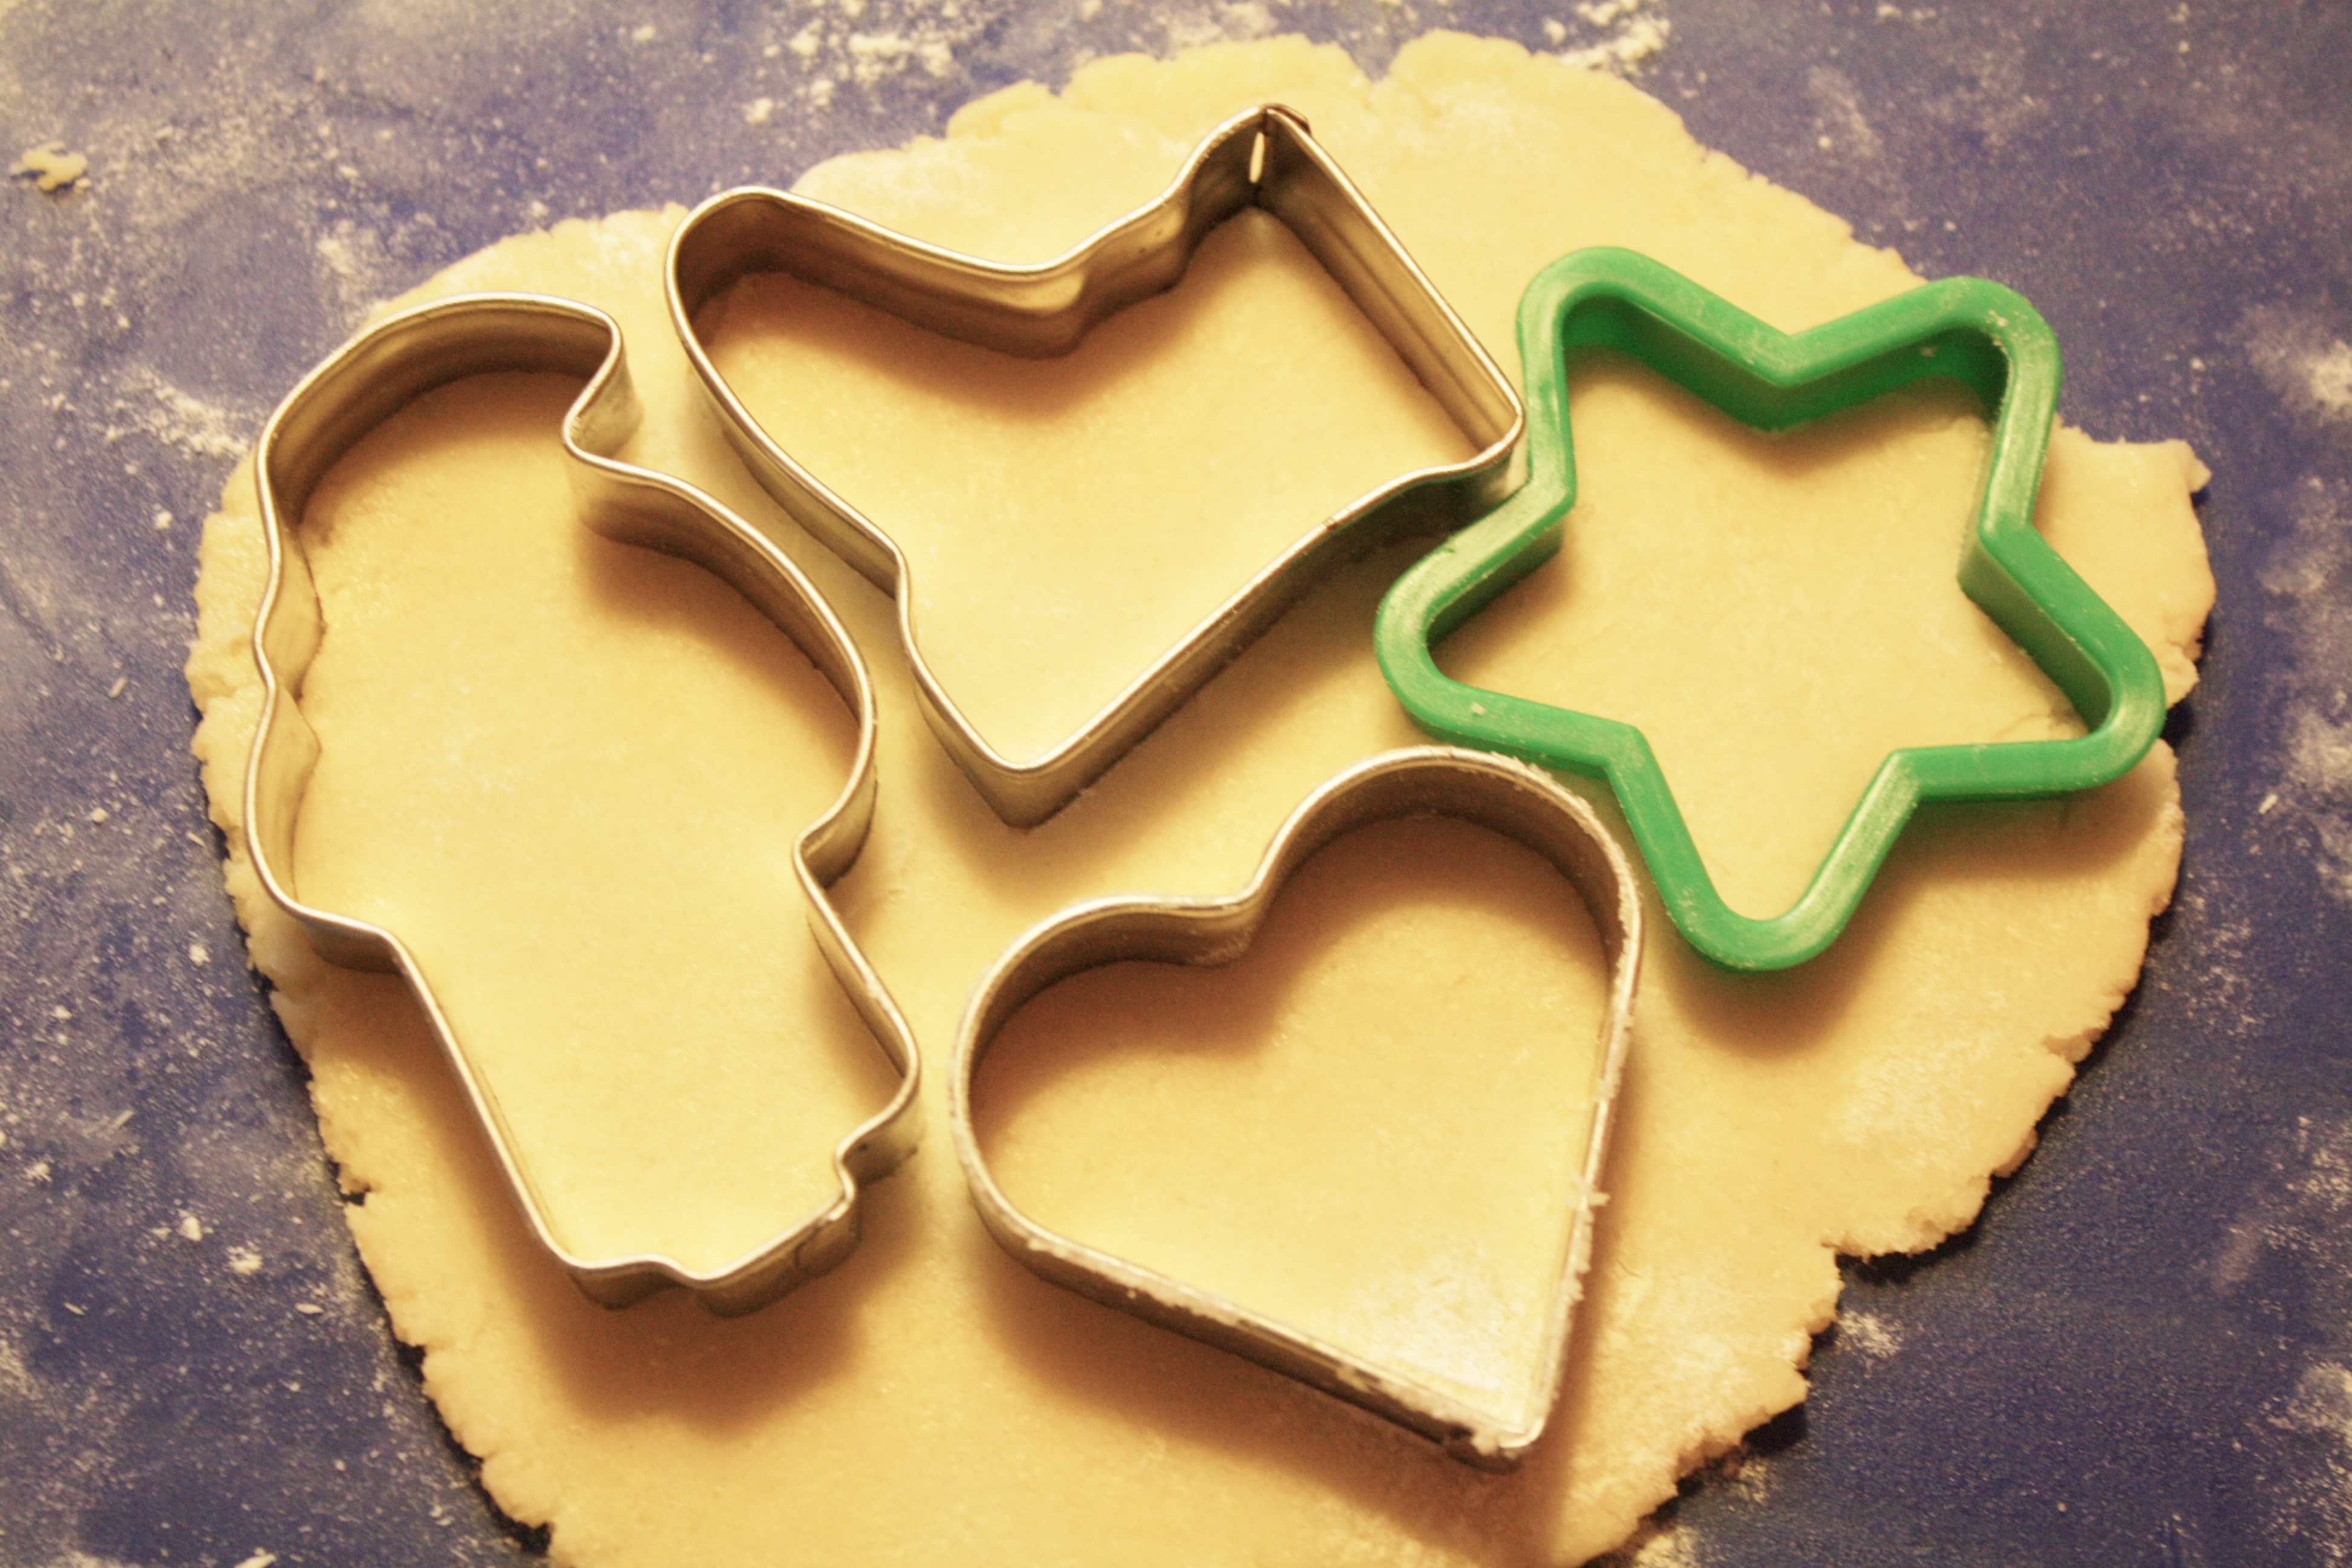
dish, food, baking, christmas, cookie, dessert, dough, icing, baked goods, baking cookies, cut out, shortcrust pastry, snack food, cookies and crackers, cookie cutters